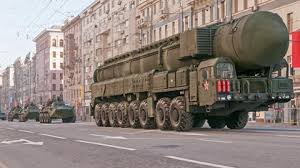
Label: Rs-24